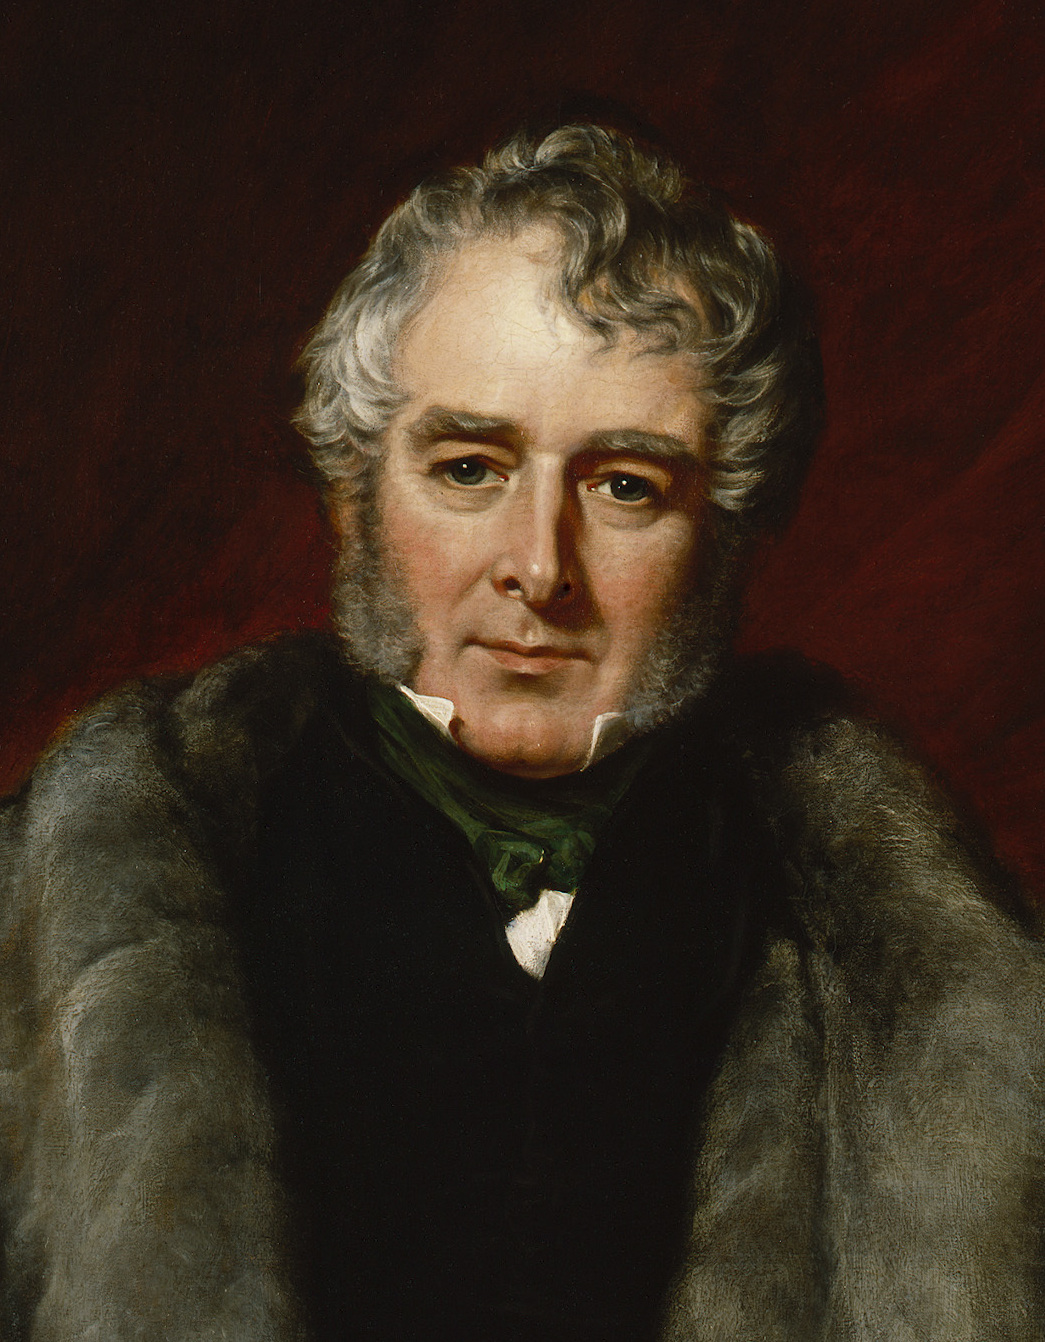
วิลเลียม แลมบ์ ไวเคานต์เมลเบิร์นที่ 2

 | honorific-prefix = เดอะไรต์ออนะระเบิล
 | name= ไวเคานต์เมลเบิร์น
 | honorific-suffix =
 | image= William Lamb, 2nd Viscount Melbourne, painted by John Partridge.jpg
 | imagesize=180px
 | order =นายกรัฐมนตรีแห่งสหราชอาณาจักร
 | term_start2 =16 กรกฎาคม 1834
 | term_end2 =14 พฤศจิกายน 1834
 | monarch2 =พระเจ้าวิลเลียมที่ 4
 | predecessor2 =Charles Grey, 2nd Earl Grey|เอิร์ลเกรย์
 | successor2 =Arthur Wellesley, 1st Duke of Wellington|ดยุกแห่งเวลลิงตัน
 | term_start =18 เมษายน 1835
 | term_end =30 สิงหาคม 1841
 | monarch =พระเจ้าวิลเลียมที่ 4 แห่งสหราชอาณาจักร|พระเจ้าวิลเลียมที่ 4Queen Victoria|พระราชินีนาถวิกตอเรีย
 | predecessor =Robert Peel|เซอร์ โรเบิร์ต พีล
 | successor =เซอร์ โรเบิร์ต พีล
 | order3 =ผู้นำฝ่ายค้าน
 | term_start3 =30 สิงหาคม 1841
 | term_end3 =ตุลาคม 1842
 | monarch3 =พระราชินีนาถวิกตอเรีย
 | primeminister3=Robert Peel|เซอร์ โรเบิร์ต พีล
 | predecessor3 =เซอร์ โรเบิร์ต พีล
 | successor3 =John Russell, 1st Earl Russell|ลอร์ด จอห์น รัสเซลล์
 | term_start4 =14 พฤศจิกายน 1834
 | term_end4 =18 เมษายน 1835
 | monarch4 =พระเจ้าวิลเลียมที่ 4
 | primeminister4=เซอร์ โรเบิร์ต พีล
 | predecessor4 =Arthur Wellesley, 1st Duke of Wellington|ดยุกแห่งเวลลิงตัน
 | successor4 =เซอร์ โรเบิร์ต พีล
 | order5 =รัฐมนตรีปิตุภูมิ
 | term_start5 =22 พฤศจิกายน 1830
 | term_end5 =16 กรกฎาคม 1834
 | primeminister5 =Charles Grey, 2nd Earl Grey|เอิร์ลเกรย์
 | predecessor5 =เซอร์ โรเบิร์ต พีล
 | successor5 =John Ponsonby, 4th Earl of Bessborough|ไวเคานต์ดุนแคนนอน
 | order6 =เสนาเอกแห่งไอร์แลนด์
 | term_start6 =29 เมษายน 1827
 | term_end6 =21 มิถุนายน 1828
 | predecessor6 =Henry Goulburn|เฮนรี โกลบรุน
 | successor6 =Francis Egerton, 1st Earl of Ellesmere|ลอร์ลฟรานซิส ลีฟสัน-โกเวอร์
 | birth_date =
 | birth_place =ลอนดอน, อังกฤษ
 | death_date =
 | death_place =บรอคเก็ตฮอลล์, ฮาร์ตฟอร์ดเชอร์
 | alma_mater =
 | party =พรรควิก
 | spouse = Lady Caroline Lamb
 | children = 2
 | religion = คริสตจักรแห่งอังกฤษ
 | signature = William Lamb, 2nd Viscount Melbourne Signature.svg
 | signature_alt = Cursive signature in ink
วิลเลียม แลมบ์ ไวเคานต์เมลเบิร์นที่ 2 () หรือนามเรียกขานคือ ท่านลอร์ดเมลเบิร์น เป็นรัฐบุรุษของอังกฤษจากพรรควิก ผู้ดำรงตำแหน่งนายกรัฐมนตรีแห่งสหราชอาณาจักรสองสมัย เขายังเป็นผู้อบรมสั่งสอนสมเด็จพระราชินีนาถวิกตอเรียในสมัยที่พระนางทรงพระเยาว์ ด้วยเหตุนี้พระนางจึงทรงนับถือเขาเป็นเสมือนบิดา ทำให้ลอร์ดเมลเบิร์นค่อนข้างมีอิทธิพลทางการเมืองครอบงำพระนาง แต่เขาก็ได้รับการบันทึกไว้ว่าเป็นคนดี ซื่อตรง และไม่เห็นแก่ตนJ. A. Cannon " Melbourne, William Lamb, 2nd Viscount," in John Cannon, ed., "The Oxford Companion to British History" (2009) p 634 ในปี 1834 เขาถูกให้ออกจากตำแหน่งโดยพระเจ้าวิลเลียมที่ 4 ซึ่งเป็นนายกรัฐมนตรีคนสุดท้ายของสหราชอาณาจักรที่ถูกให้ออกจากตำแหน่งโดยราชสำนัก
== อ้างอิง==
== แหล่งข้อมูลอื่น ==
* William Lamb, 2nd viscount Melbourne in the 1911 "Encyclopædia Britannica"
* More about William Lamb, Viscount Melbourne on the Downing Street website
หมวดหมู่:ขุนนางอังกฤษ
หมวดหมู่:บุคคลในคริสต์ศตวรรษที่ 18
หมวดหมู่:บุคคลในคริสต์ศตวรรษที่ 19
หมวดหมู่:นายกรัฐมนตรีสหราชอาณาจักร
หมวดหมู่:บุคคลจากลอนดอน
หมวดหมู่:บุคคลที่เสียชีวิตในปี พ.ศ. 2391
หมวดหมู่:บุคคลที่เกิดในปี พ.ศ. 2322
หมวดหมู่:รัฐมนตรีว่าการกระทรวงมหาดไทยสหราชอาณาจักร